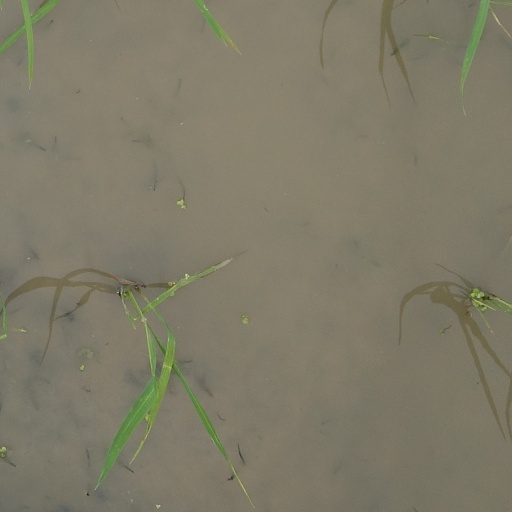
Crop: rice